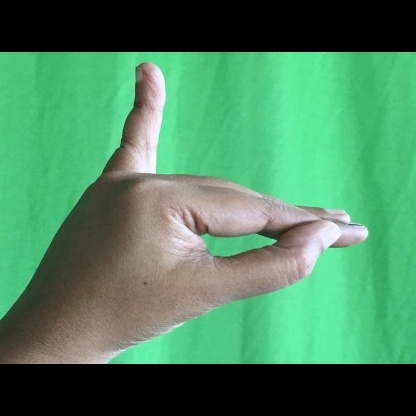
Mudra: Hamsapaksha